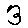
Label: 3